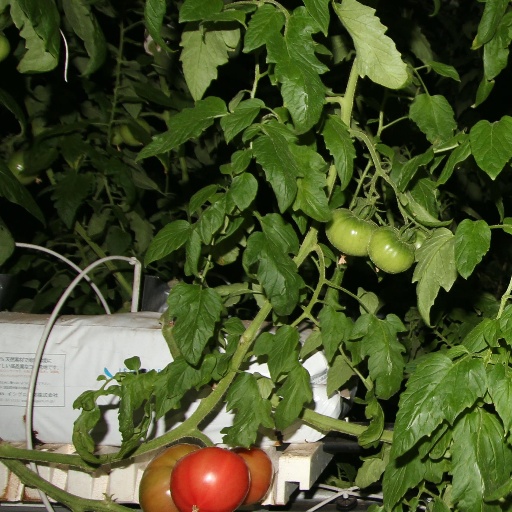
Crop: tomato